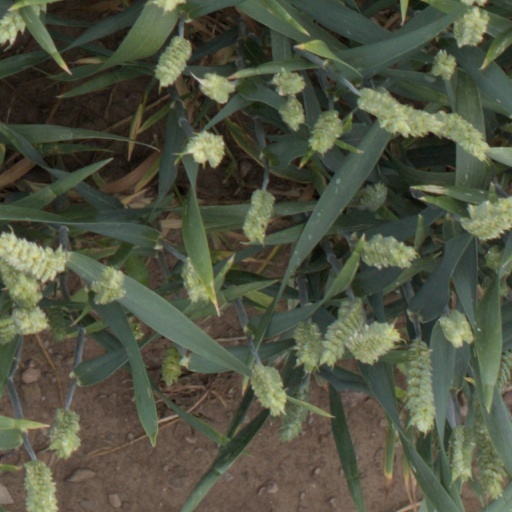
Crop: wheat